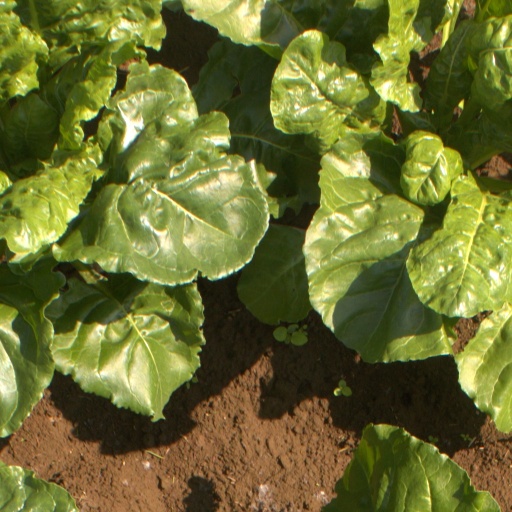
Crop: sugar beet